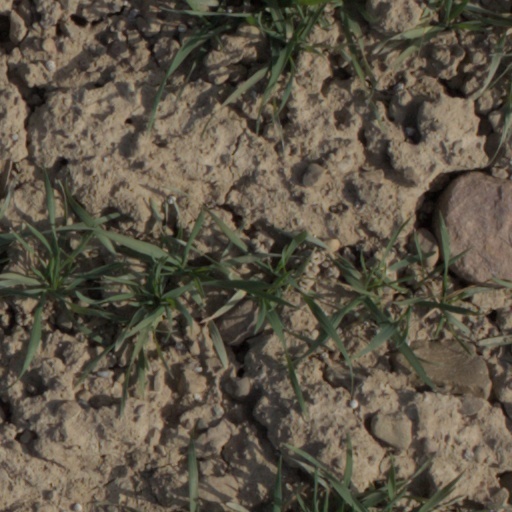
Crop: wheat